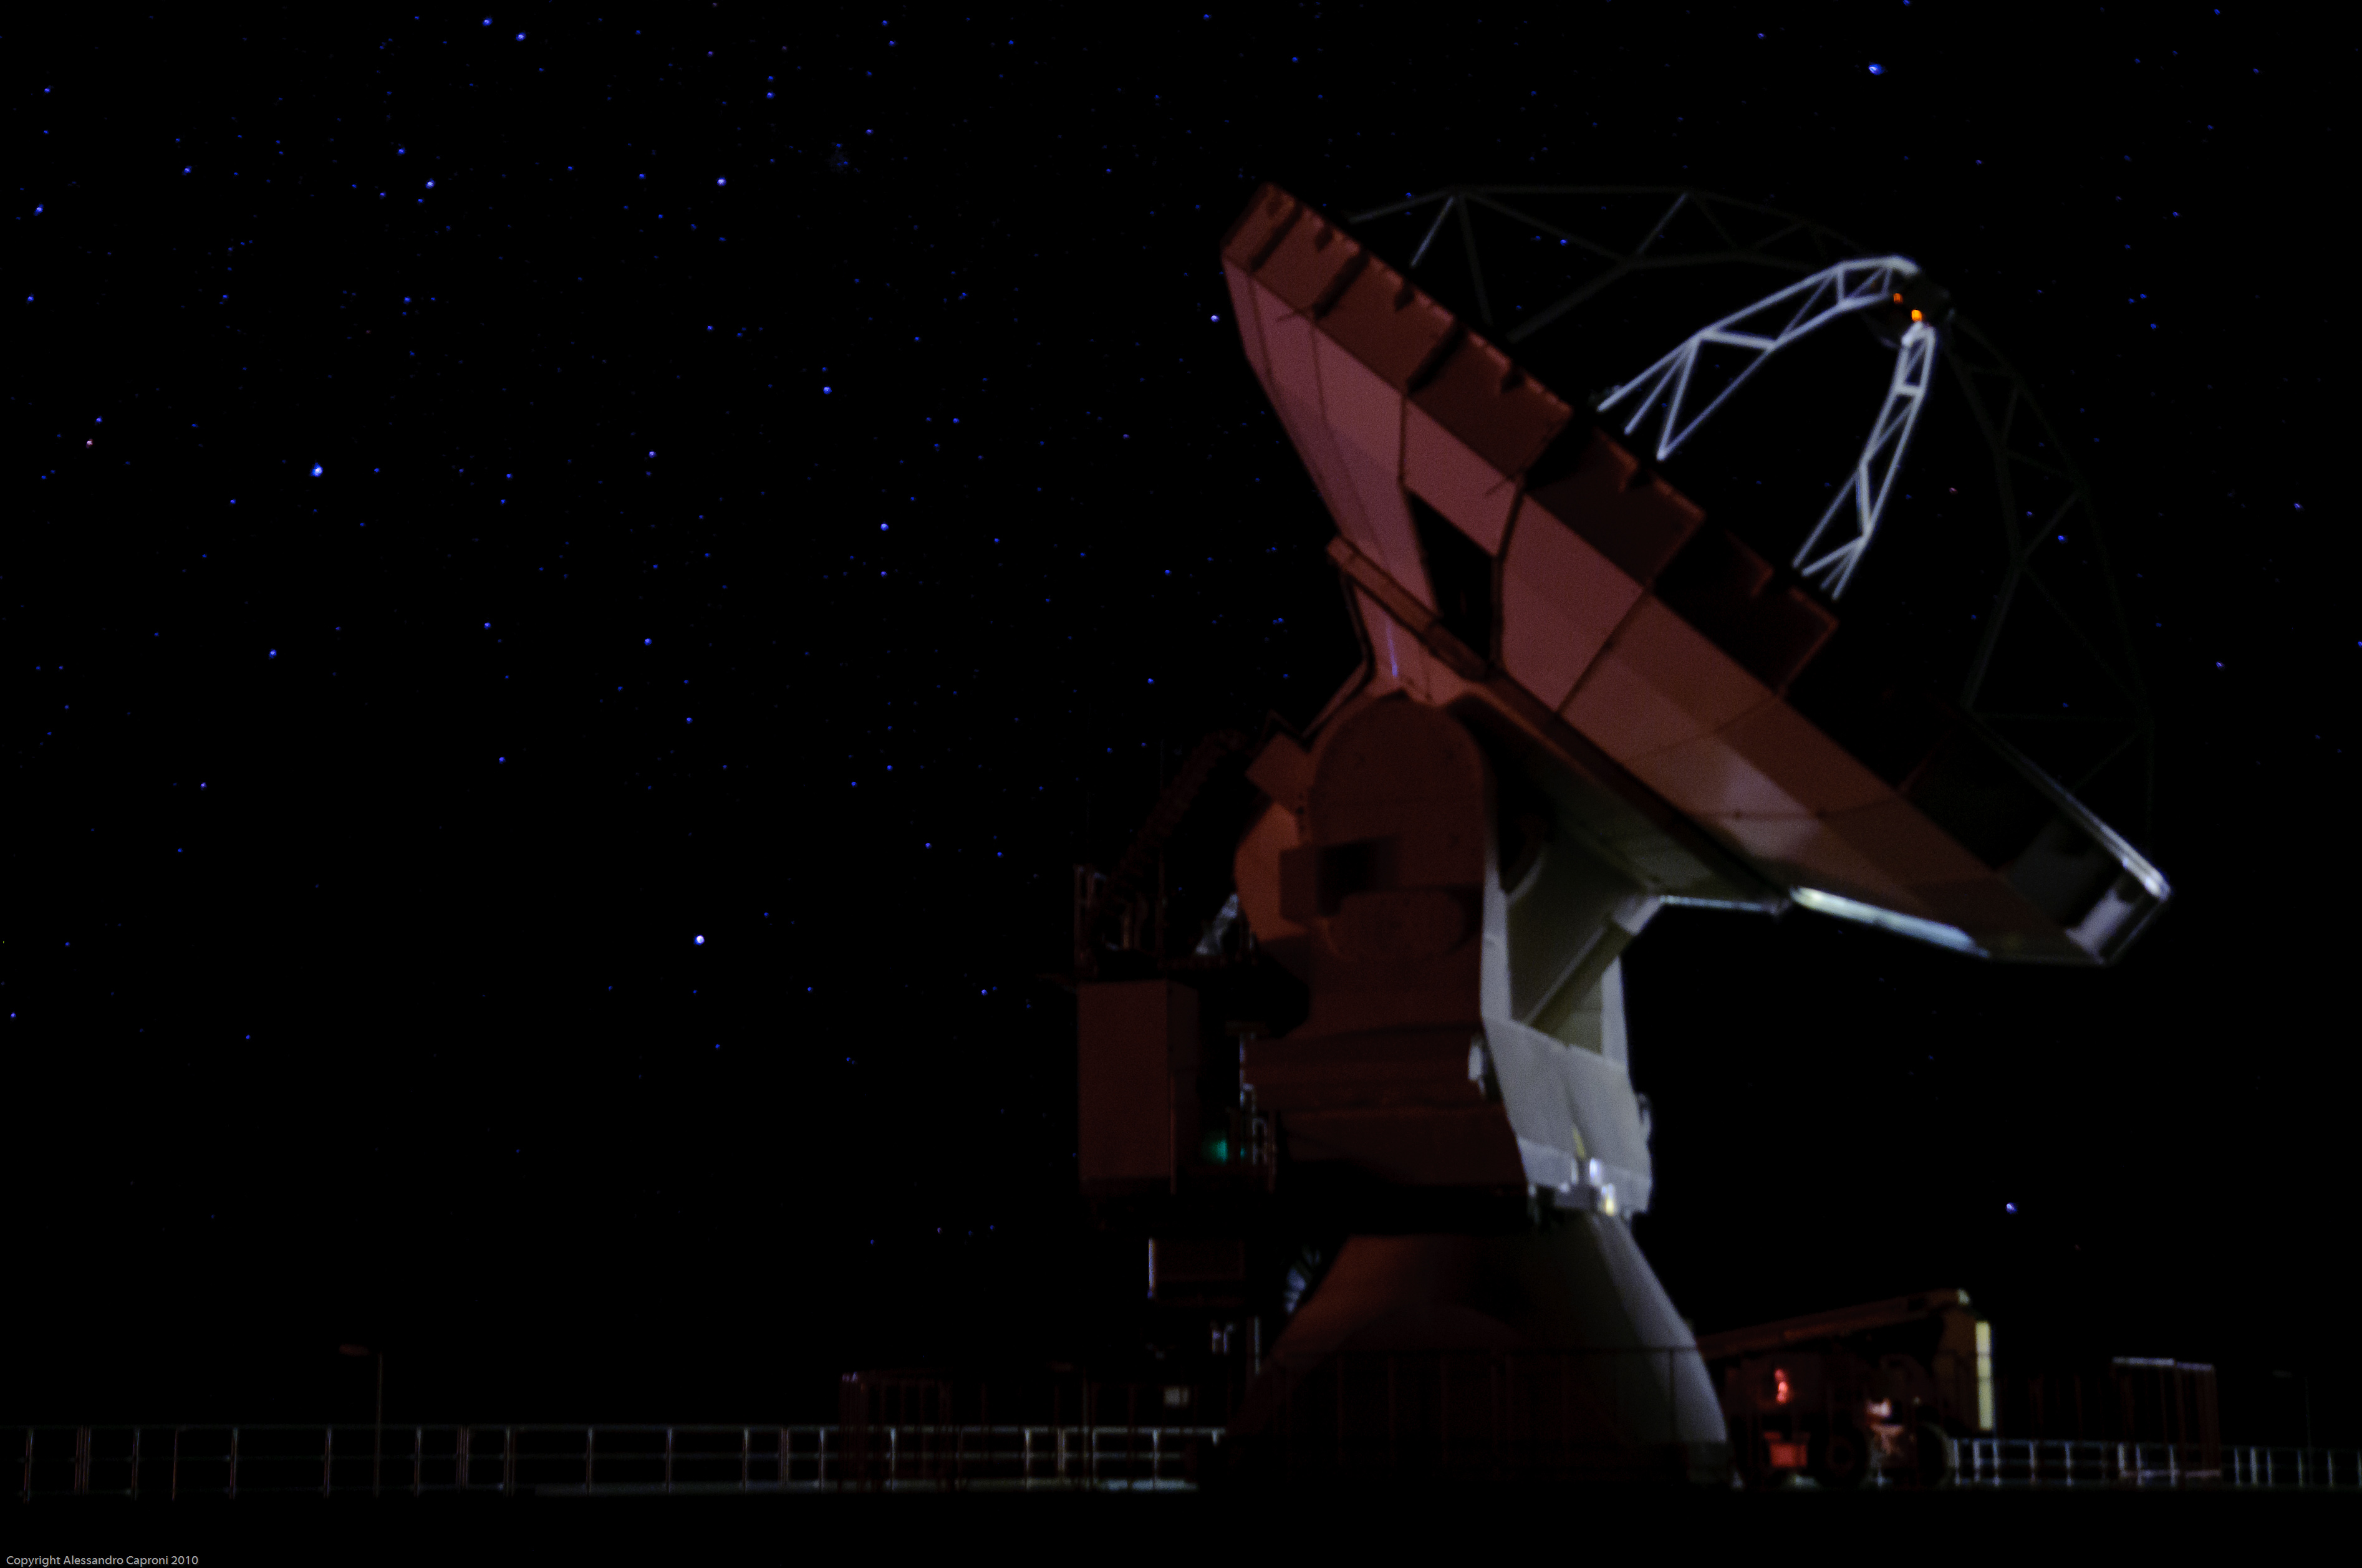
night, vehicle, space, darkness, nikon, chile, outer space, astronomy, eso, screenshot, sanpedrodeatacama, alma, d300, osf, astronomical object, atmosphere of earth